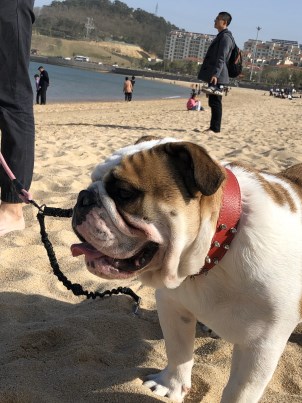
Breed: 1121-n000002-French_bulldog